Biomedical waste

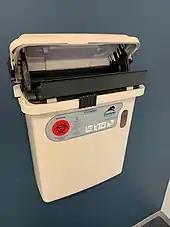
Sharpsmart Reusable Sharps Container

Disposal of this waste is an environmental concern, as many medical wastes are classified as "infectious" or "biohazardous" and could potentially lead to the spread of infectious disease. The most common danger for humans is the infection which also affects other living organisms in the region. Daily exposure to the wastes (landfills) leads to accumulation of harmful substances or microbes in the person's body.